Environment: real
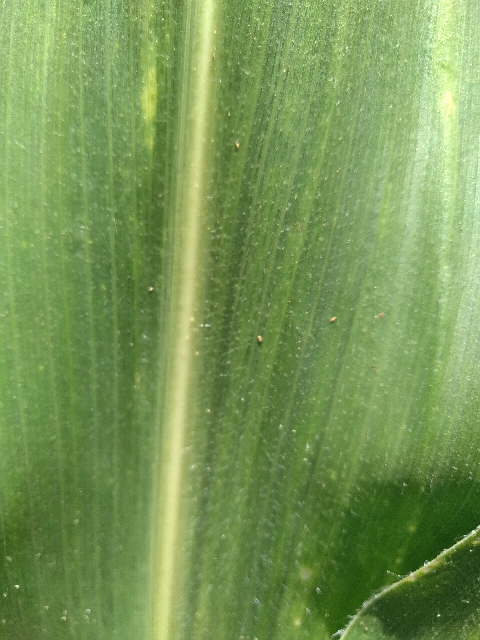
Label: lethal_necrosis